USWA Women's Championship

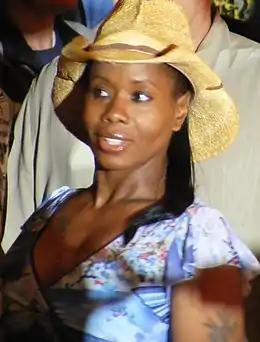
Miss Texas, 14-time champion

The USWA Women's Championship was a women's professional wrestling title in the American professional wrestling promotion, the United States Wrestling Association.